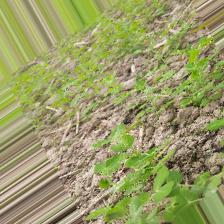
Label: Powdery Mildew